Groenhovenbad

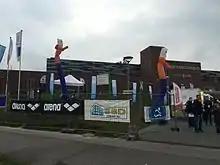
Outside of the Groenhovenbad

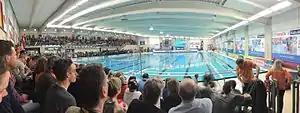
Pool during the 2016 Women's Water Polo Olympic Games Qualification Tournament

Groenhovenbad is an aquatic centre in Gouda, the Netherlands.